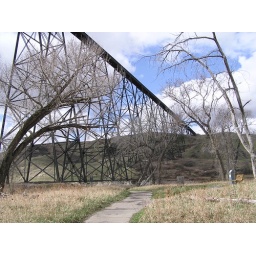
Photo from Nature area below the train bridge in Lethbridge Albera